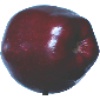
Label: Apple Red Delicious 1